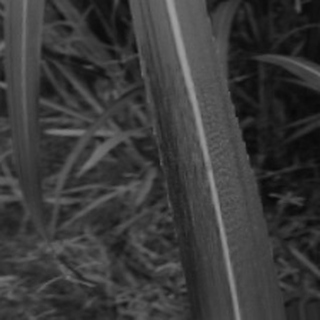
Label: sugarcane_bacterial_blight